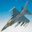
Label: airplane